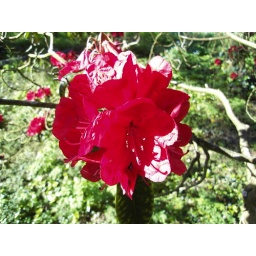
Researching some flowers and plants in golden gate park at the conservatory of flowers.